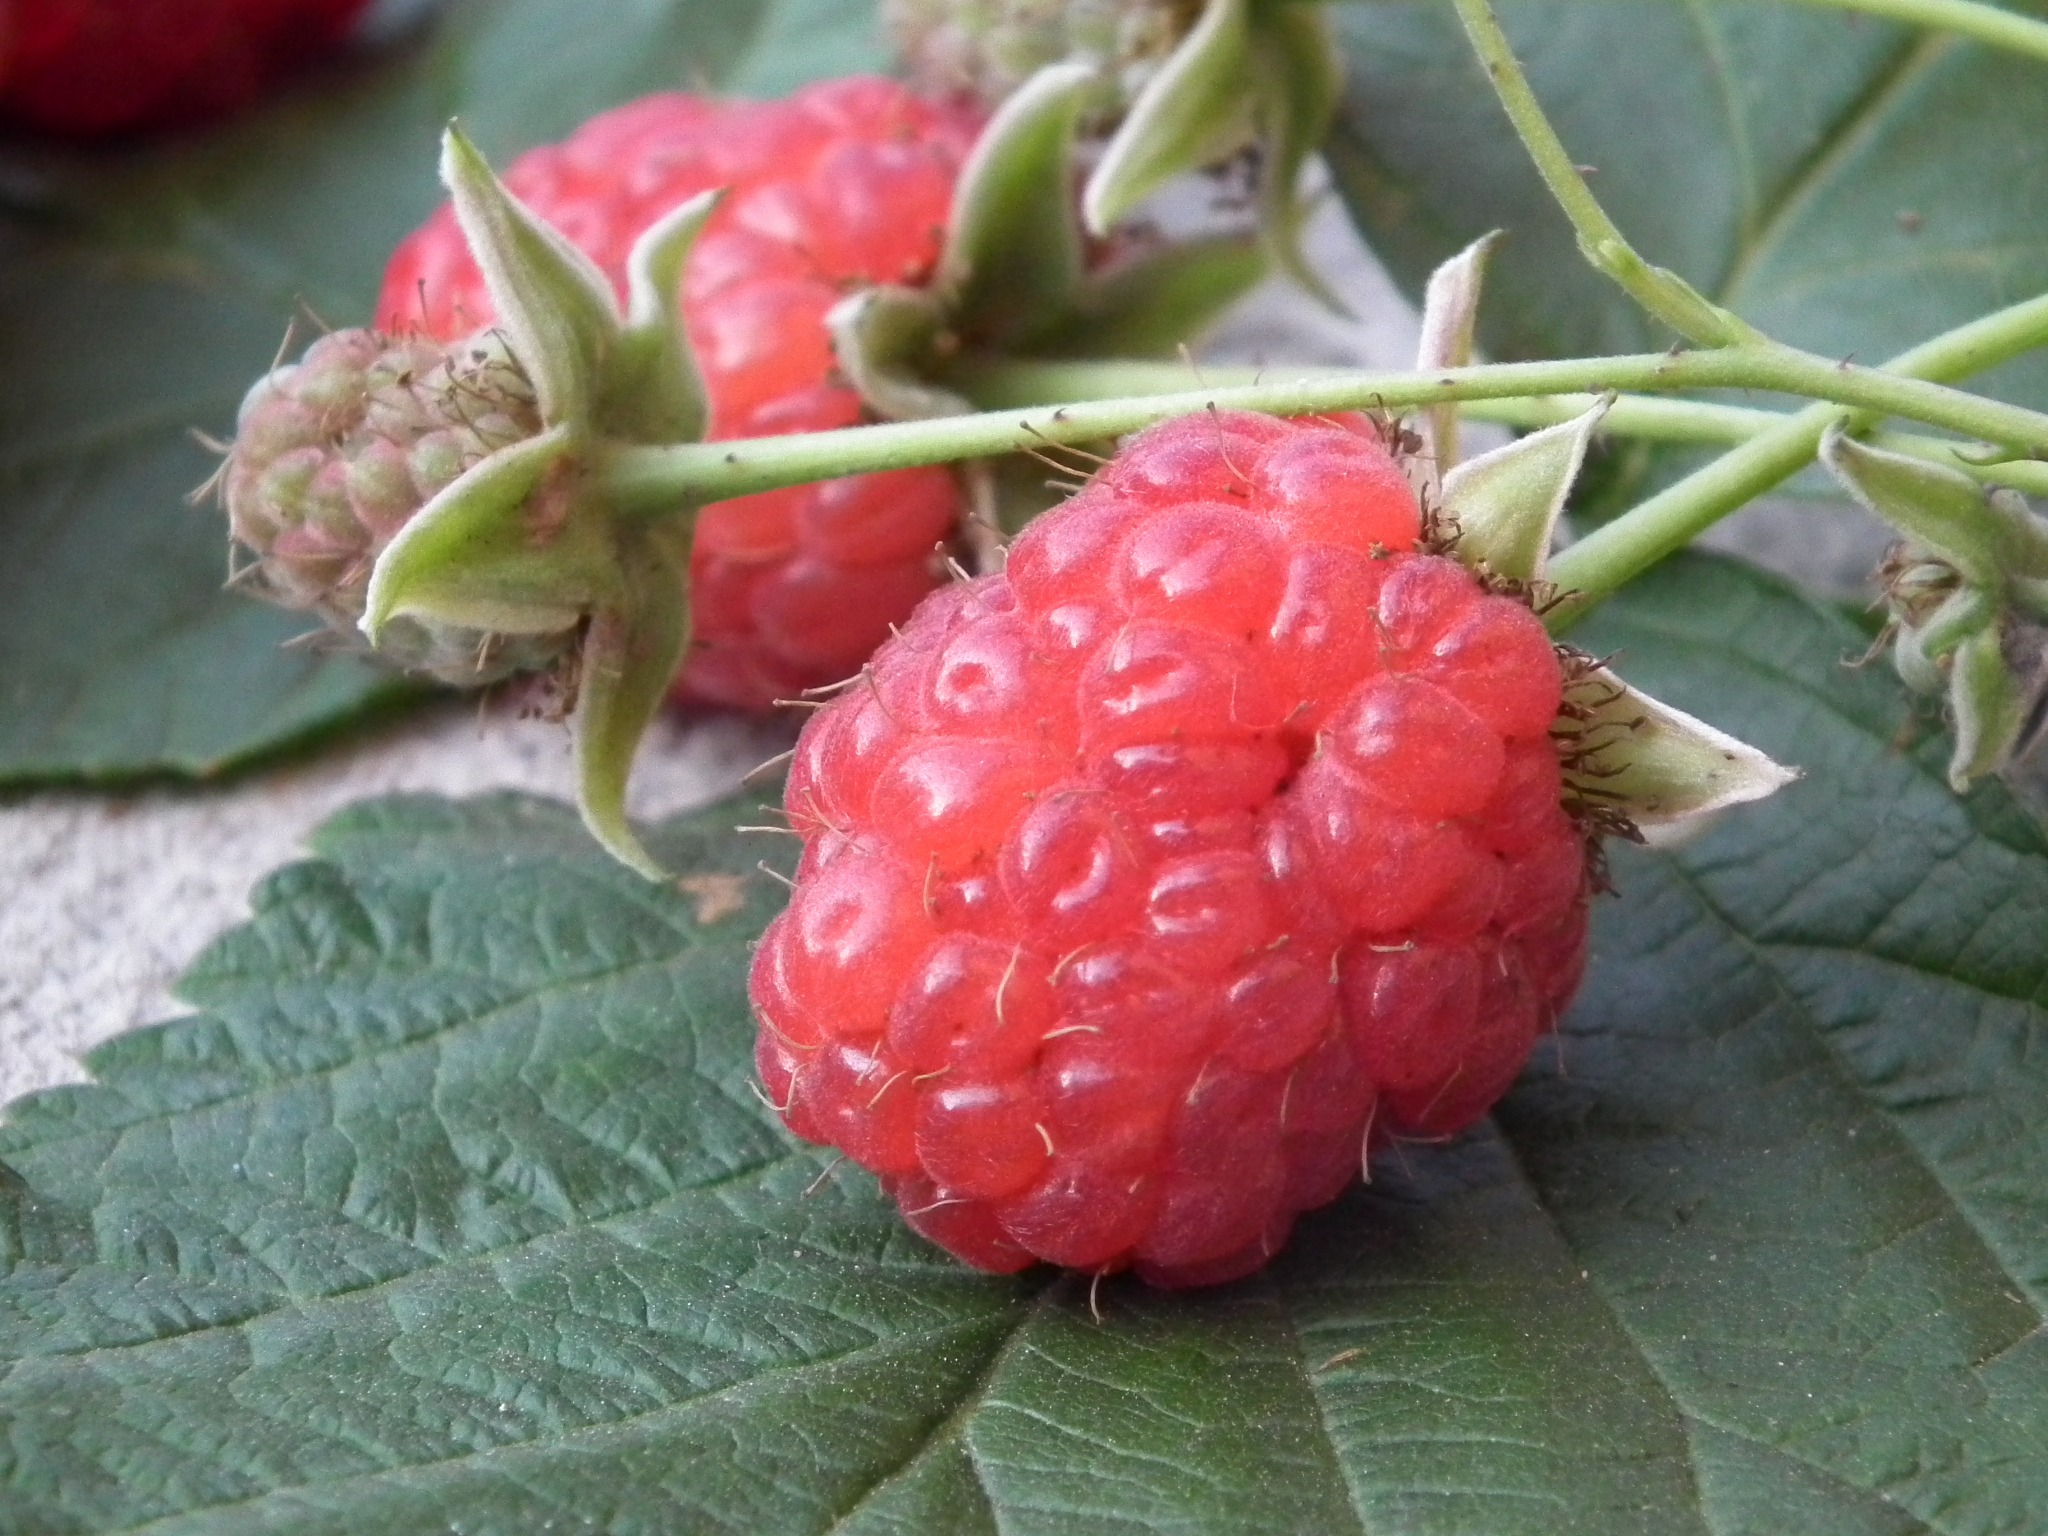
plant, raspberry, fruit, berry, sweet, flower, summer, food, green, red, produce, fresh, garden, closeup, dessert, strawberry, sheet, leaves, shrub, strawberries, green leaves, flowering plant, a lot, in the summer time, summer day, in the summer of, land plant, loganberry